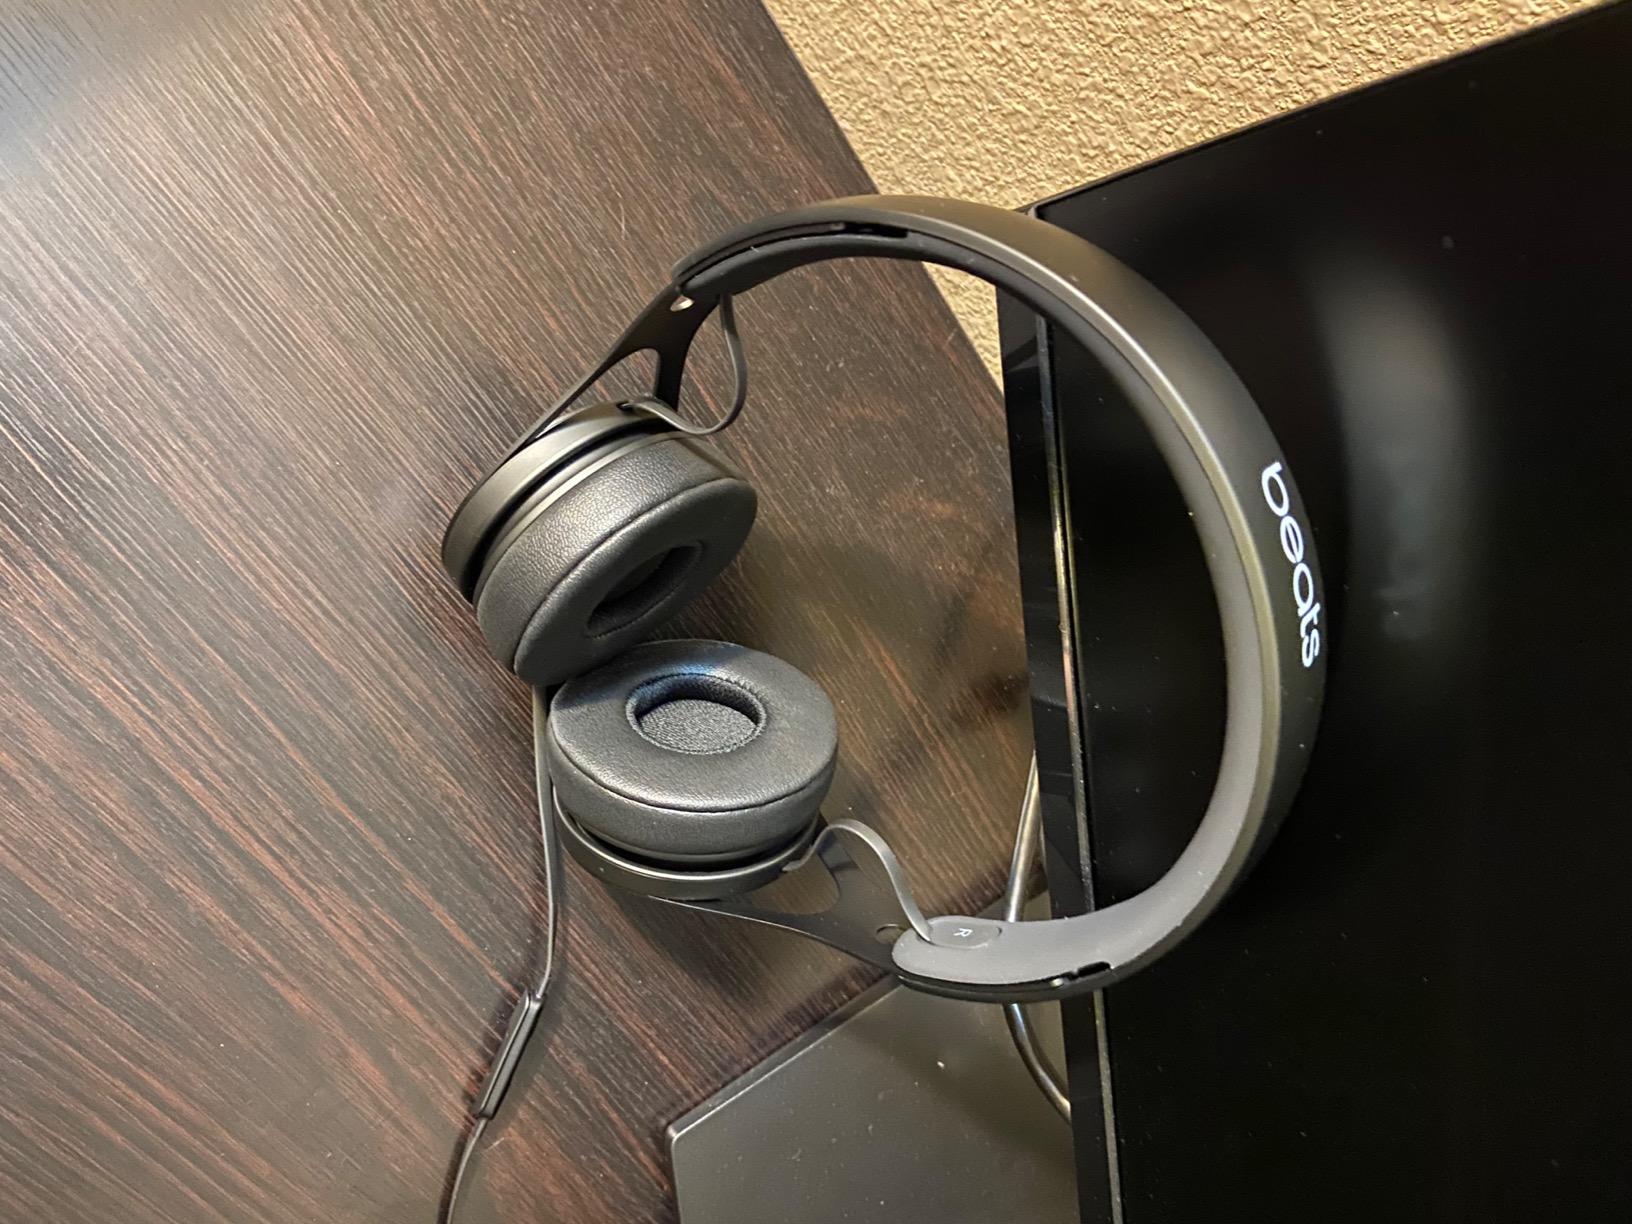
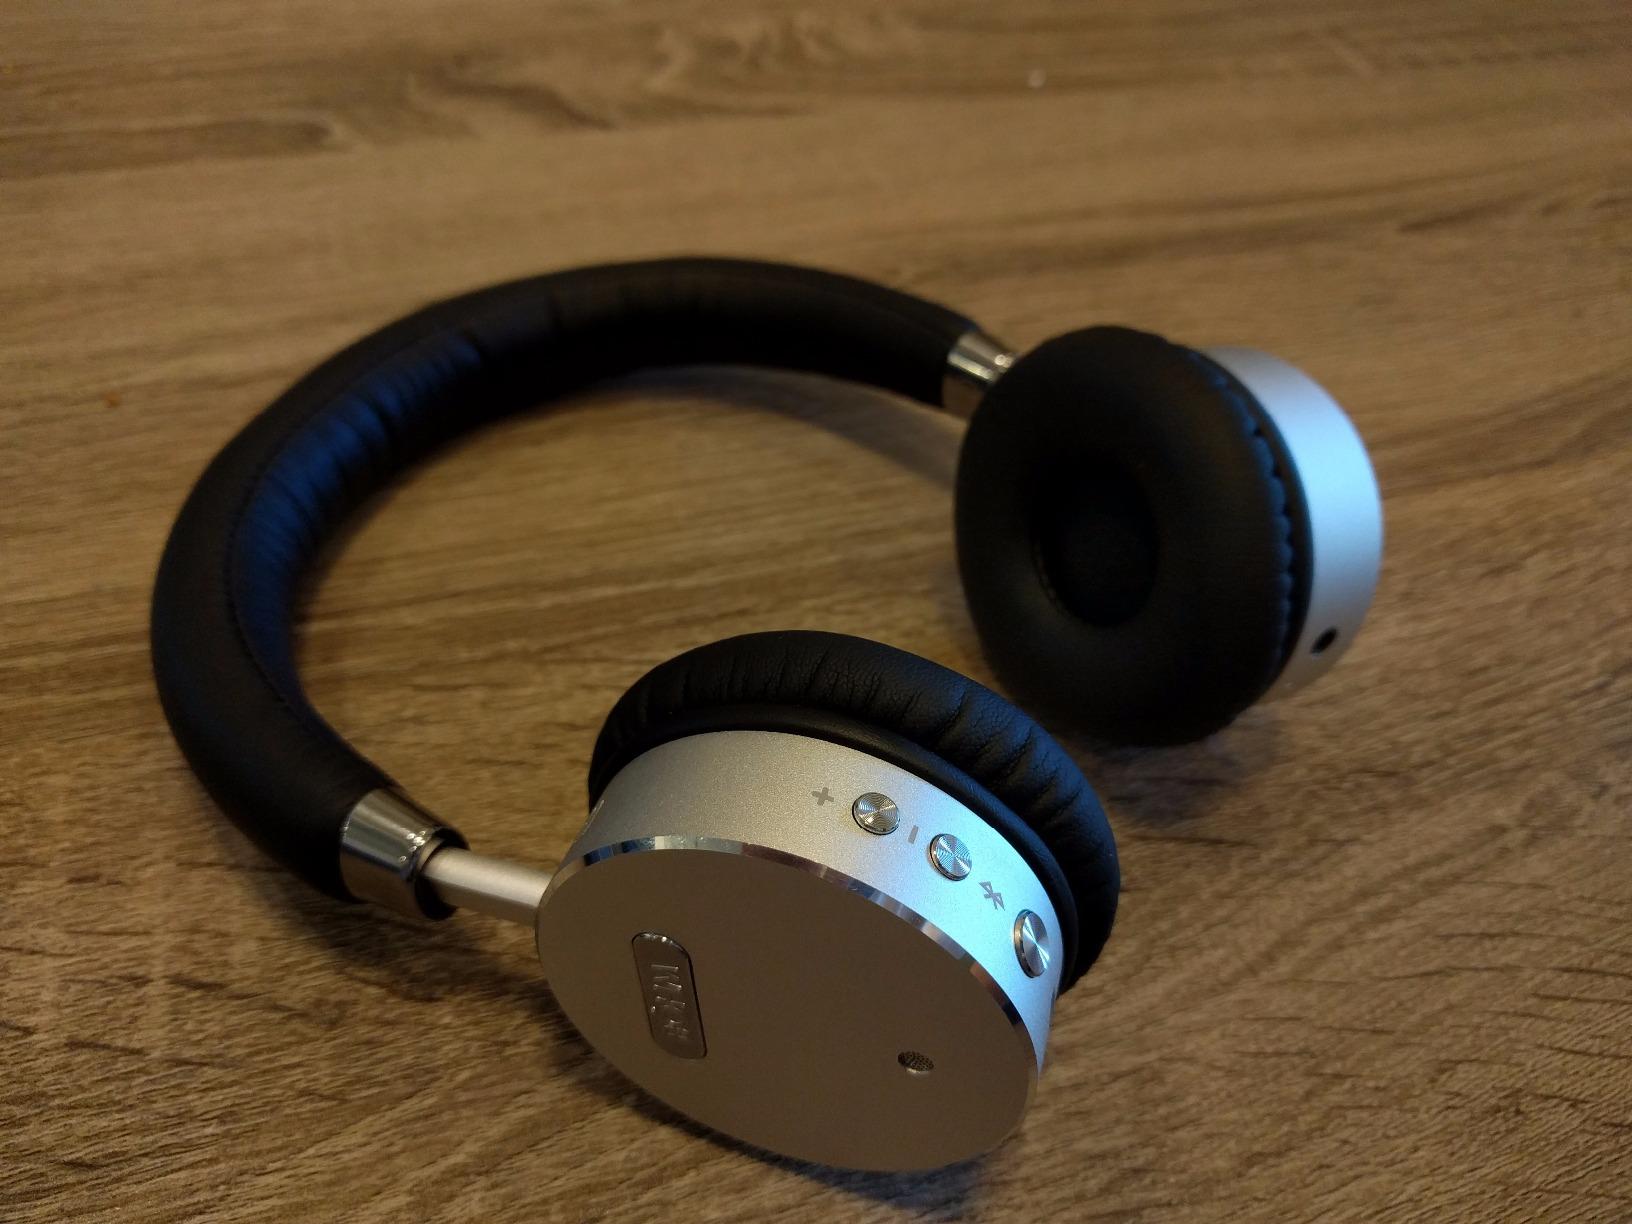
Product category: headphones
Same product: no